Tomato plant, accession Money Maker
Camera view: horizontal (90 deg, fisheye); turntable rotation: 60 degrees
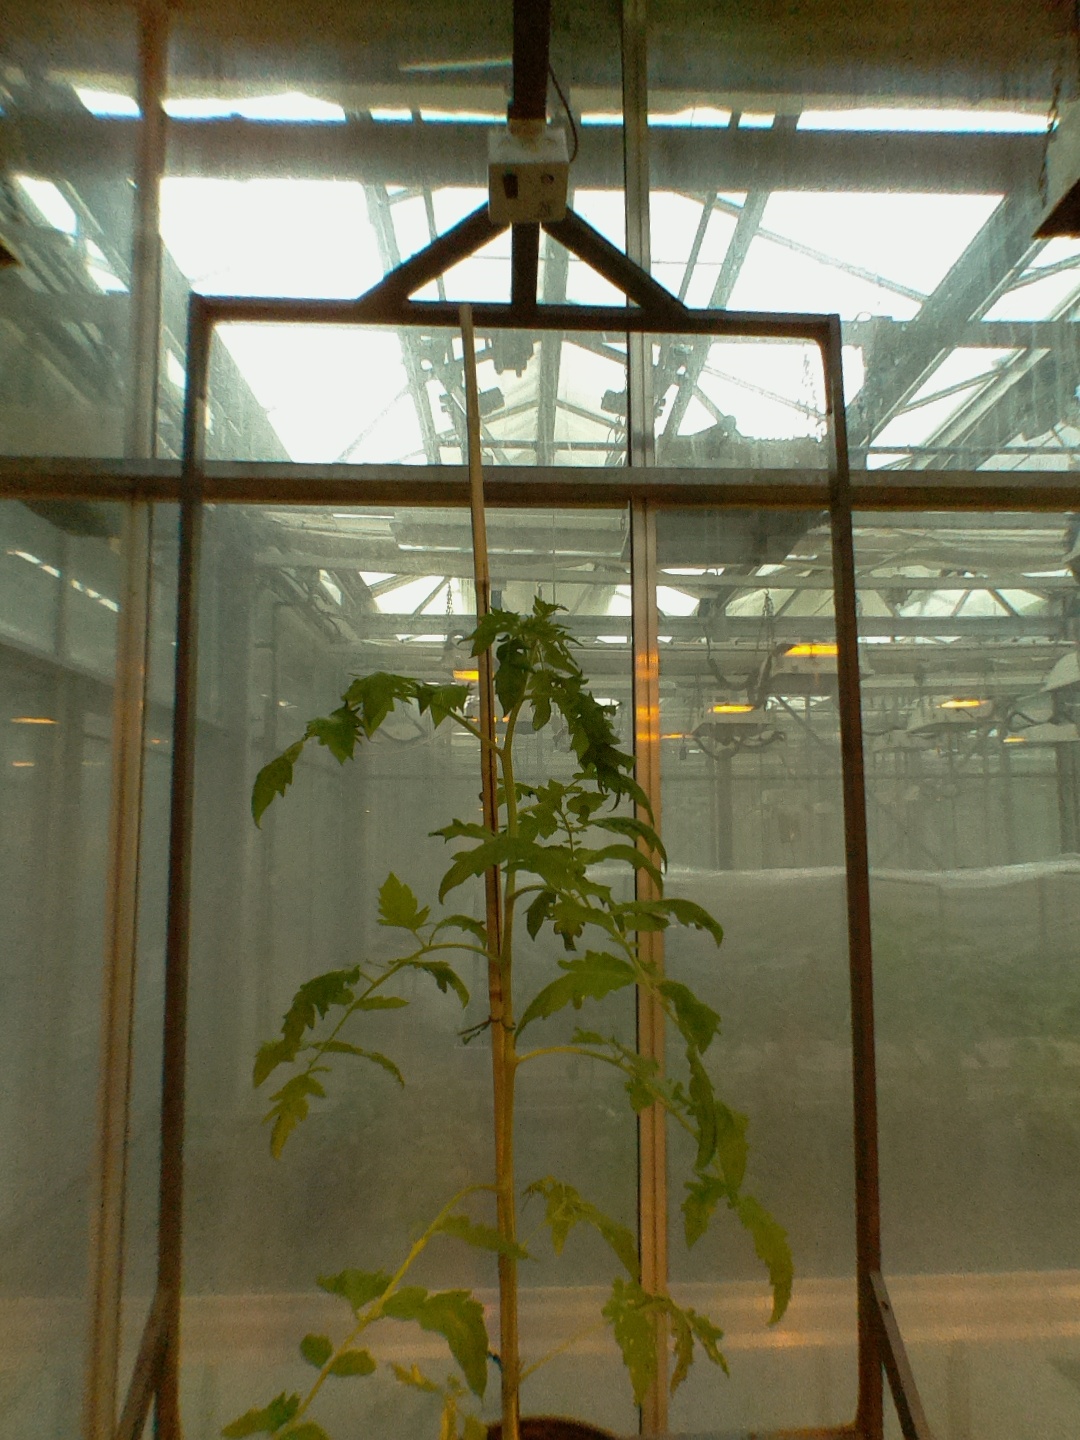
BBCH growth stage 16: 12 of true leaves visible